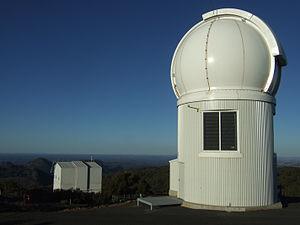
Le SkyMapper est un télescope de 1,35 m de diamètre utilisé par l'École de Recherche en Astronomie et Astrophysique de l'observatoire du Mont Stromlo. Le télescope possède une caméra possédant 268 millions de pixels, et d'un champ de vue de 5,7 degrés carrés.